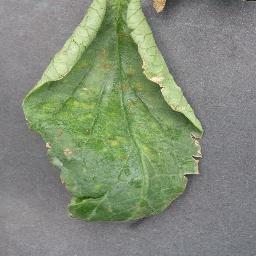
Label: Tomato___Late_blight